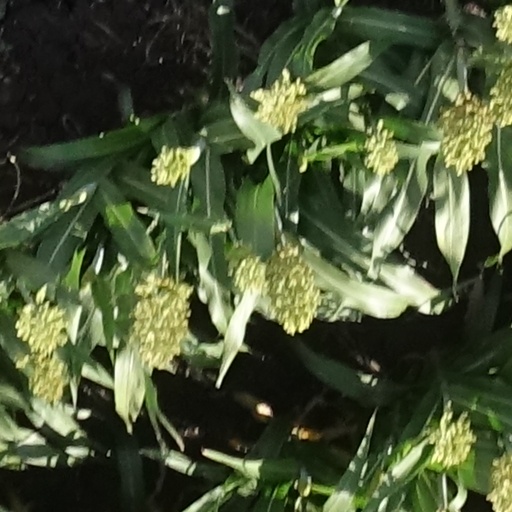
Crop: sorghum